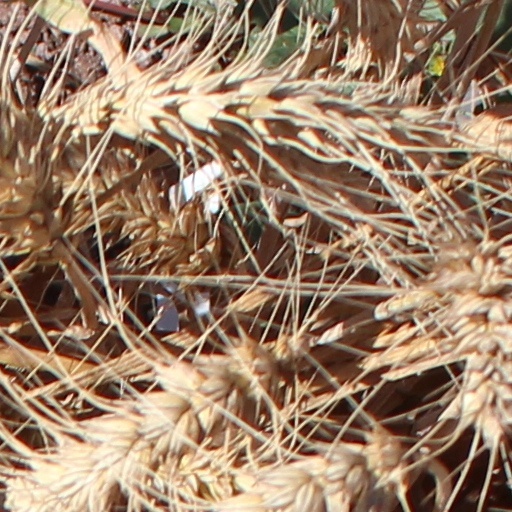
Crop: wheat